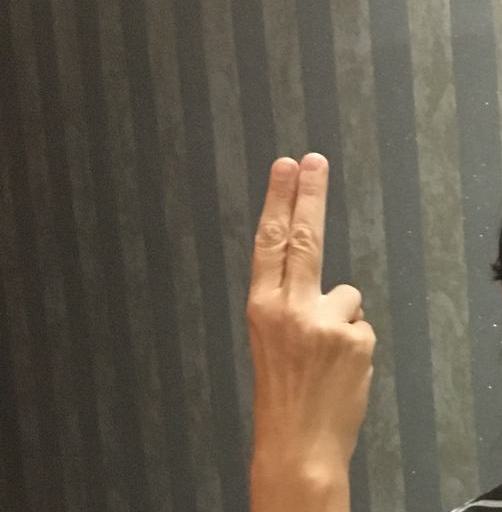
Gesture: two_up_inverted